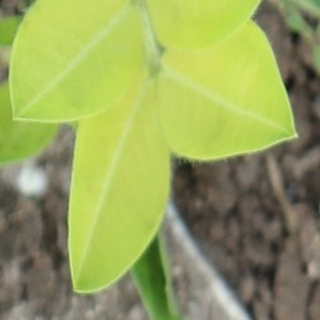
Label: groundnut_nutrition_deficiency